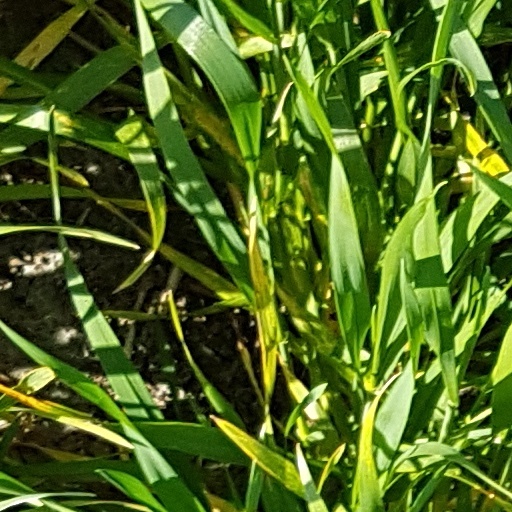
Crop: wheat